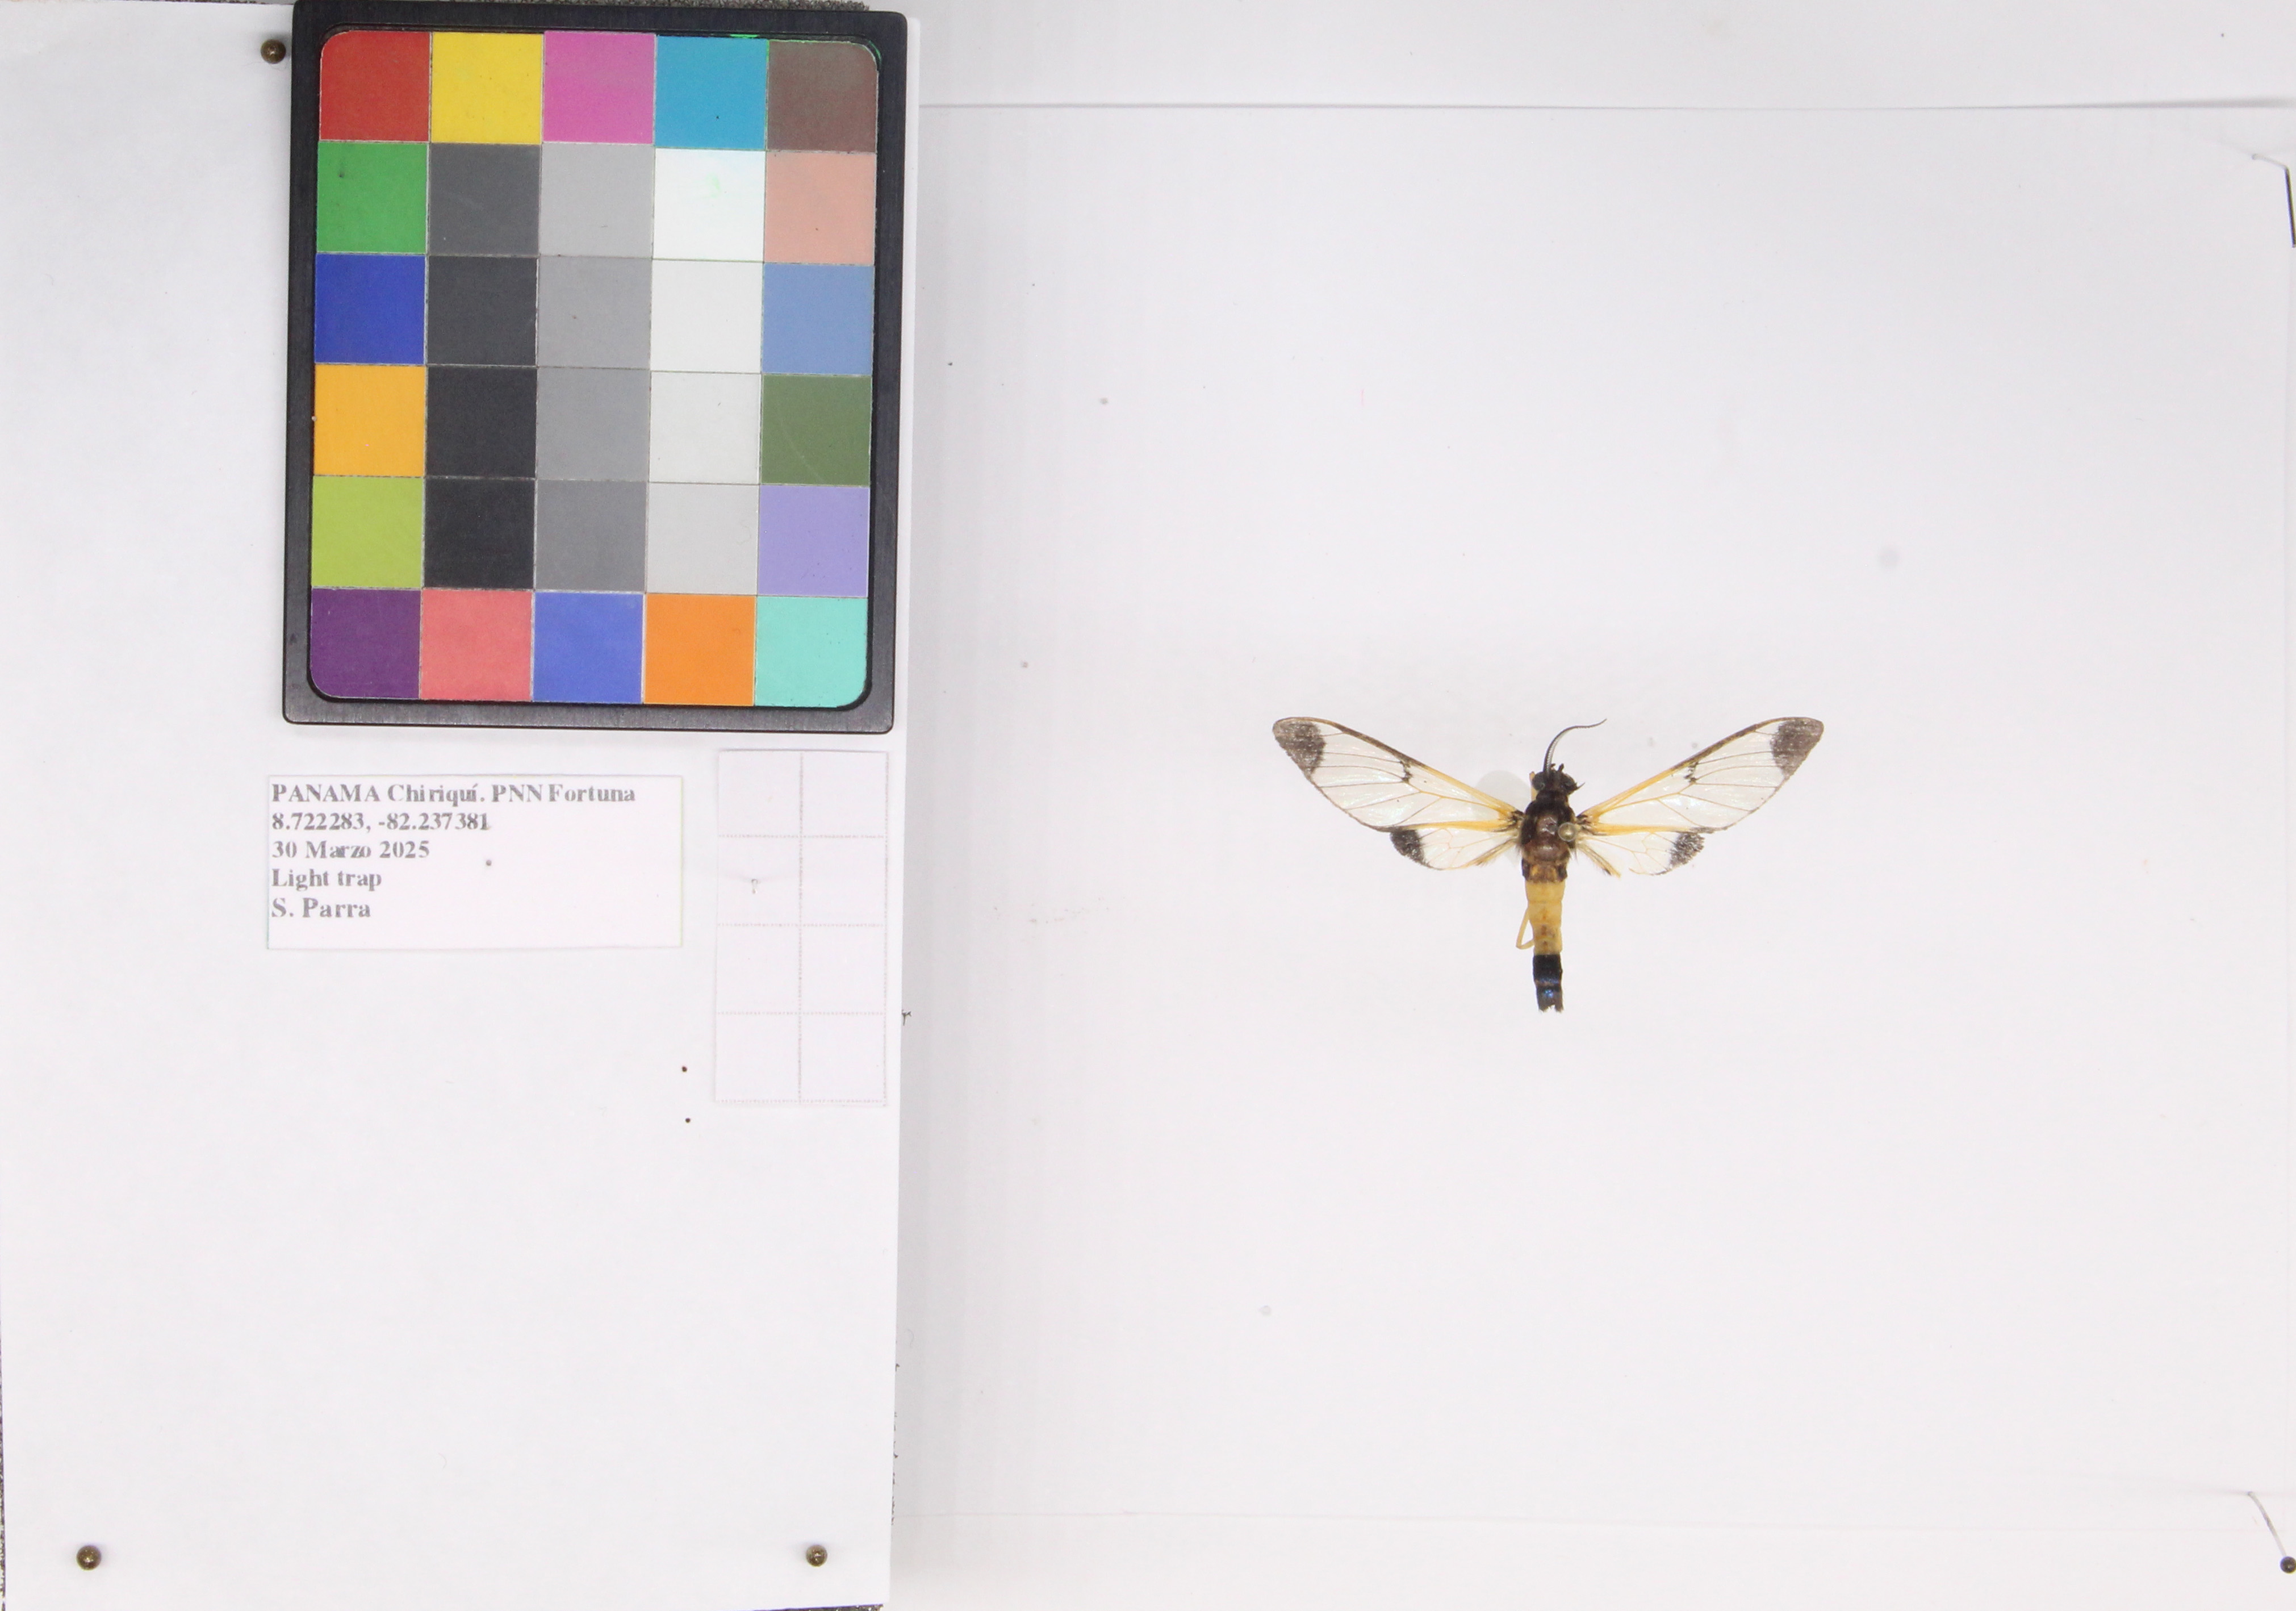
Label: moth
Location: Fortuna